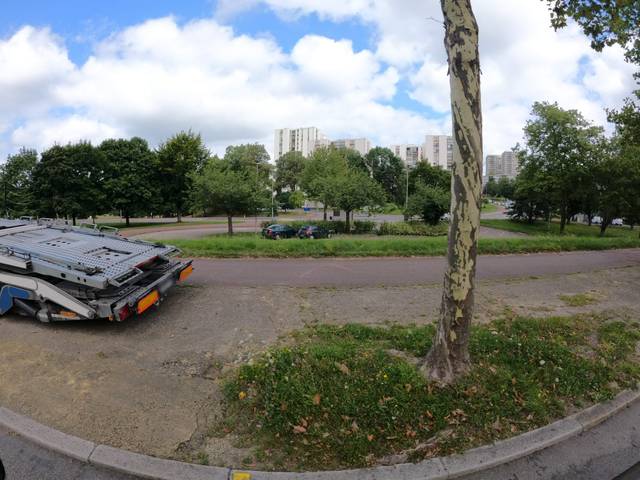
Region: France
Coordinates: 45.837, 1.23